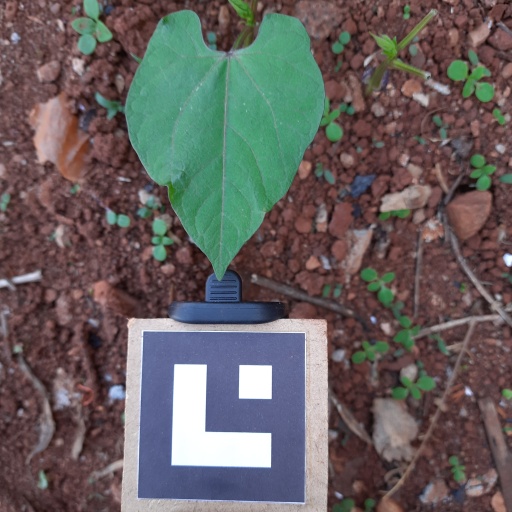
Observations: wavy surface, no eating holes, under shade